Gatehead, East Ayrshire

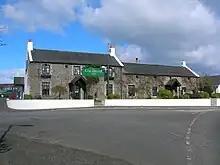
The Cochrane Inn.

Gatehead is most likely to have been named after the Turnpike road and the toll bar or gate. A 'Gatehead Toll Bar' is still marked nearby on the road to Laigh Milton mill and the Craig House estate as late as 1860 on the Ordnance Survey (OS) map of that year. 'Gatehead' is apparently first recorded marked on General Roy's Military Survey map of Scotland (1745–55) and then by Armstrong's 1775 map. The Historic Environment Scotland website records the site of a Tollhouse at NS 38987 36702.